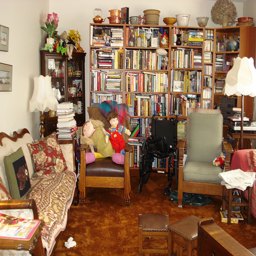
A living room filled with furniture and a book shelf filled with books.
there is a very large bookcase with many books in this room
a cluttered living room with book shelves and furniture.
a room full of book cases couches and chairs
A room is cluttered with furniture and a large full bookcase.